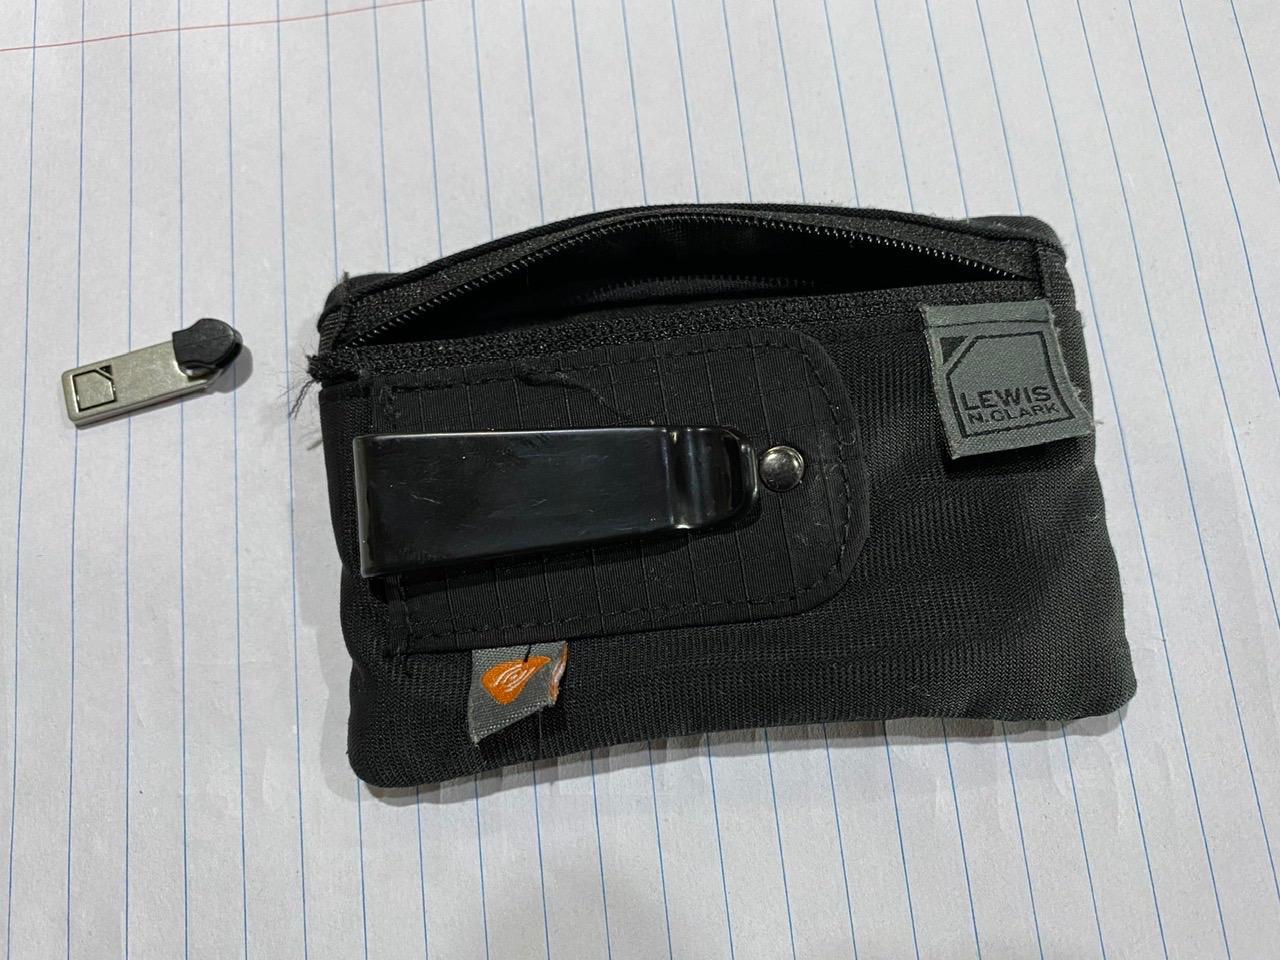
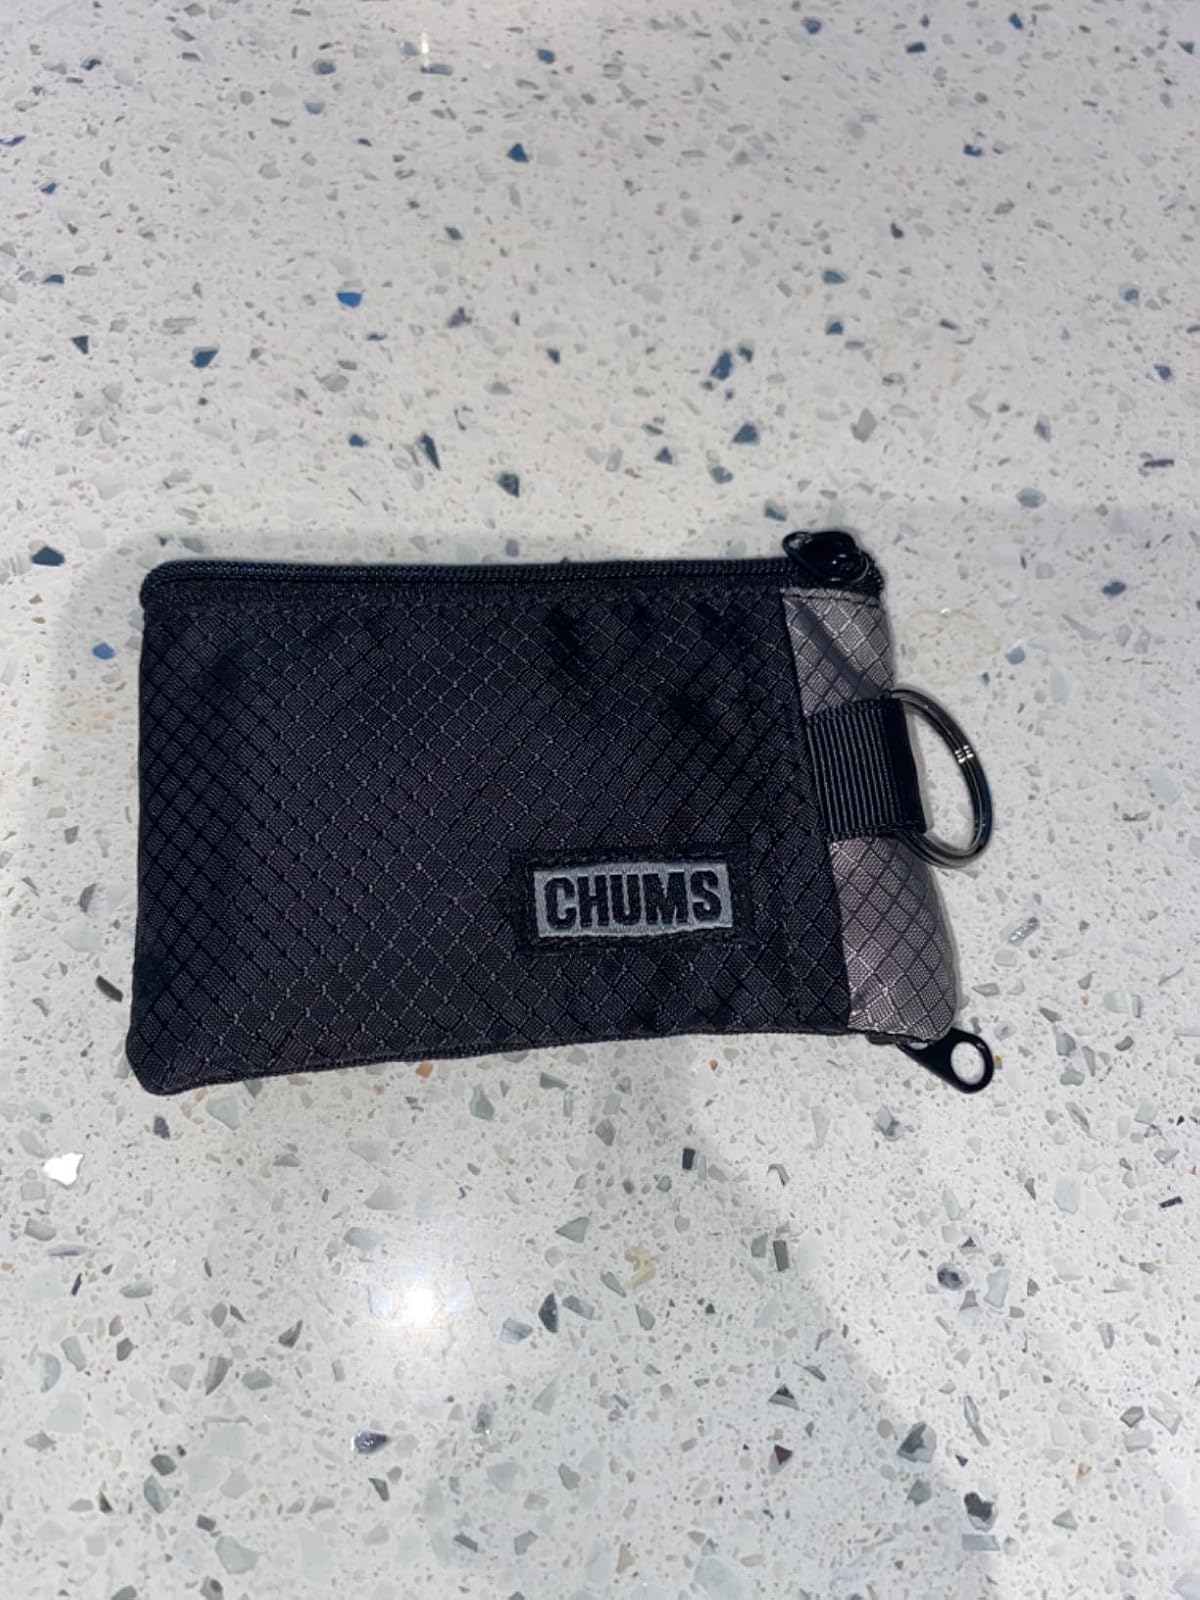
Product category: accessories_wallet
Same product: no